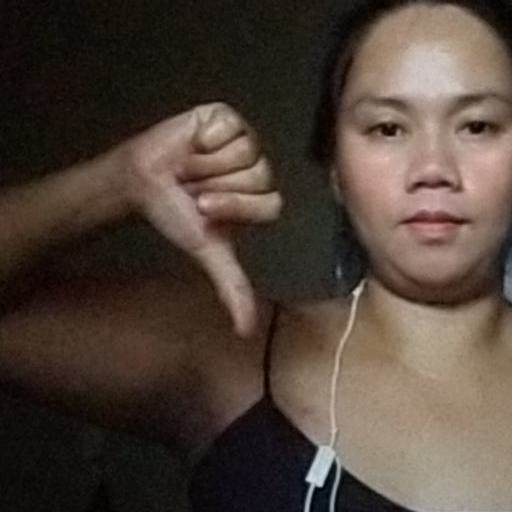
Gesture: dislike